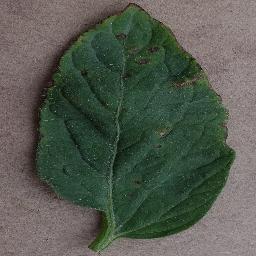
Label: Tomato___Bacterial_spot